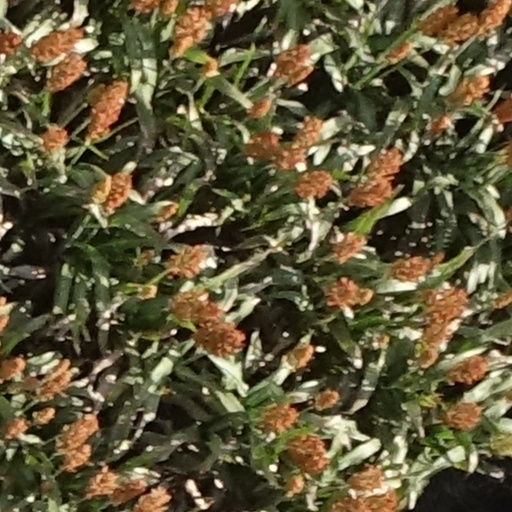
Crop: sorghum